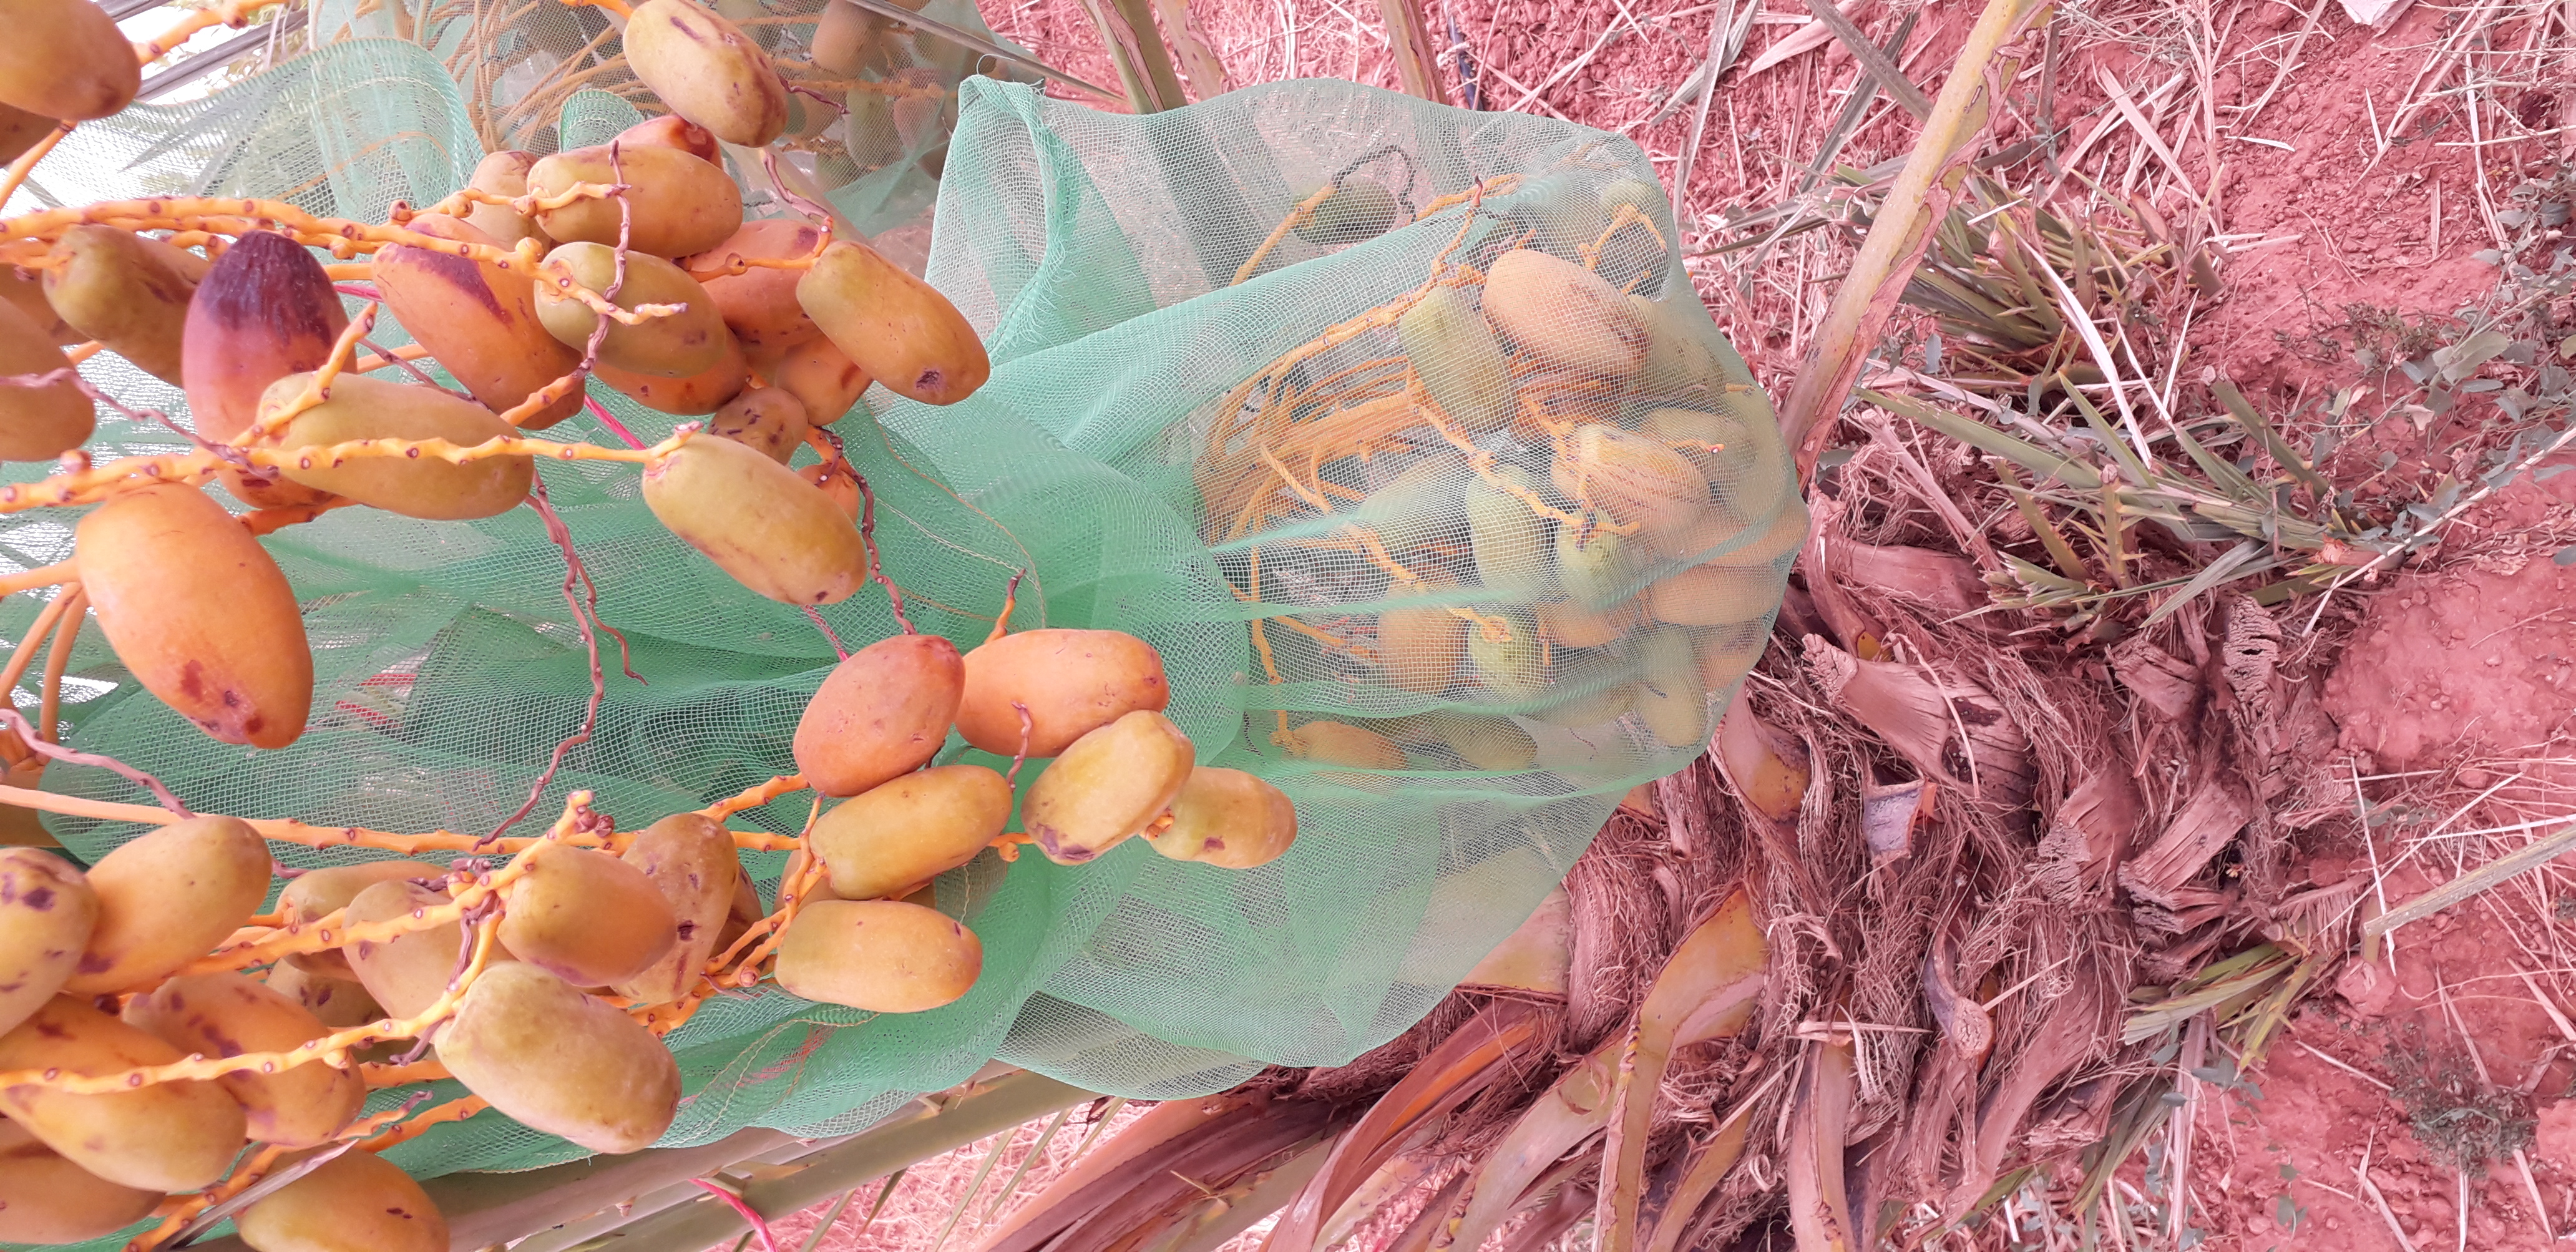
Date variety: Boumajhoul